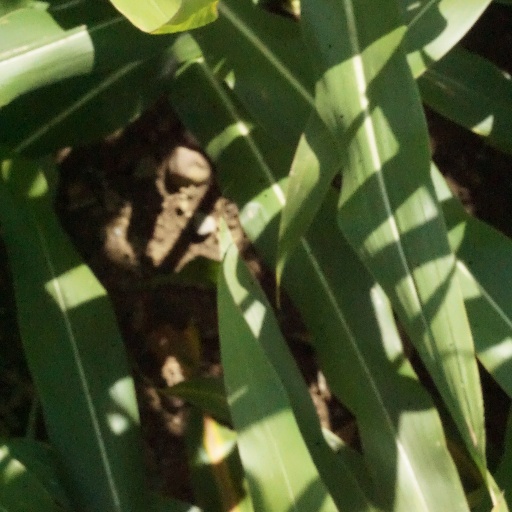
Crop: maize; corn